La Jolla

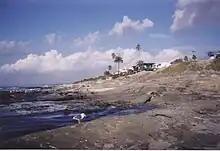
View from Horseshoe.

Scripps Institution of Oceanography, one of the nation's oldest oceanographic institutes, was founded in 1903 by William Emerson Ritter, chair of the zoology department at the University of California, Berkeley, with financial support from Scripps and his brother E. W. Scripps. At first the institution operated out of a boathouse in Coronado. In 1905, they purchased a site in La Jolla, where the Institution still stands today. The first laboratory buildings there opened in 1907. The institution became part of the University of California in 1912. Ultimately, it became the nucleus for the establishment of the University of California, San Diego.